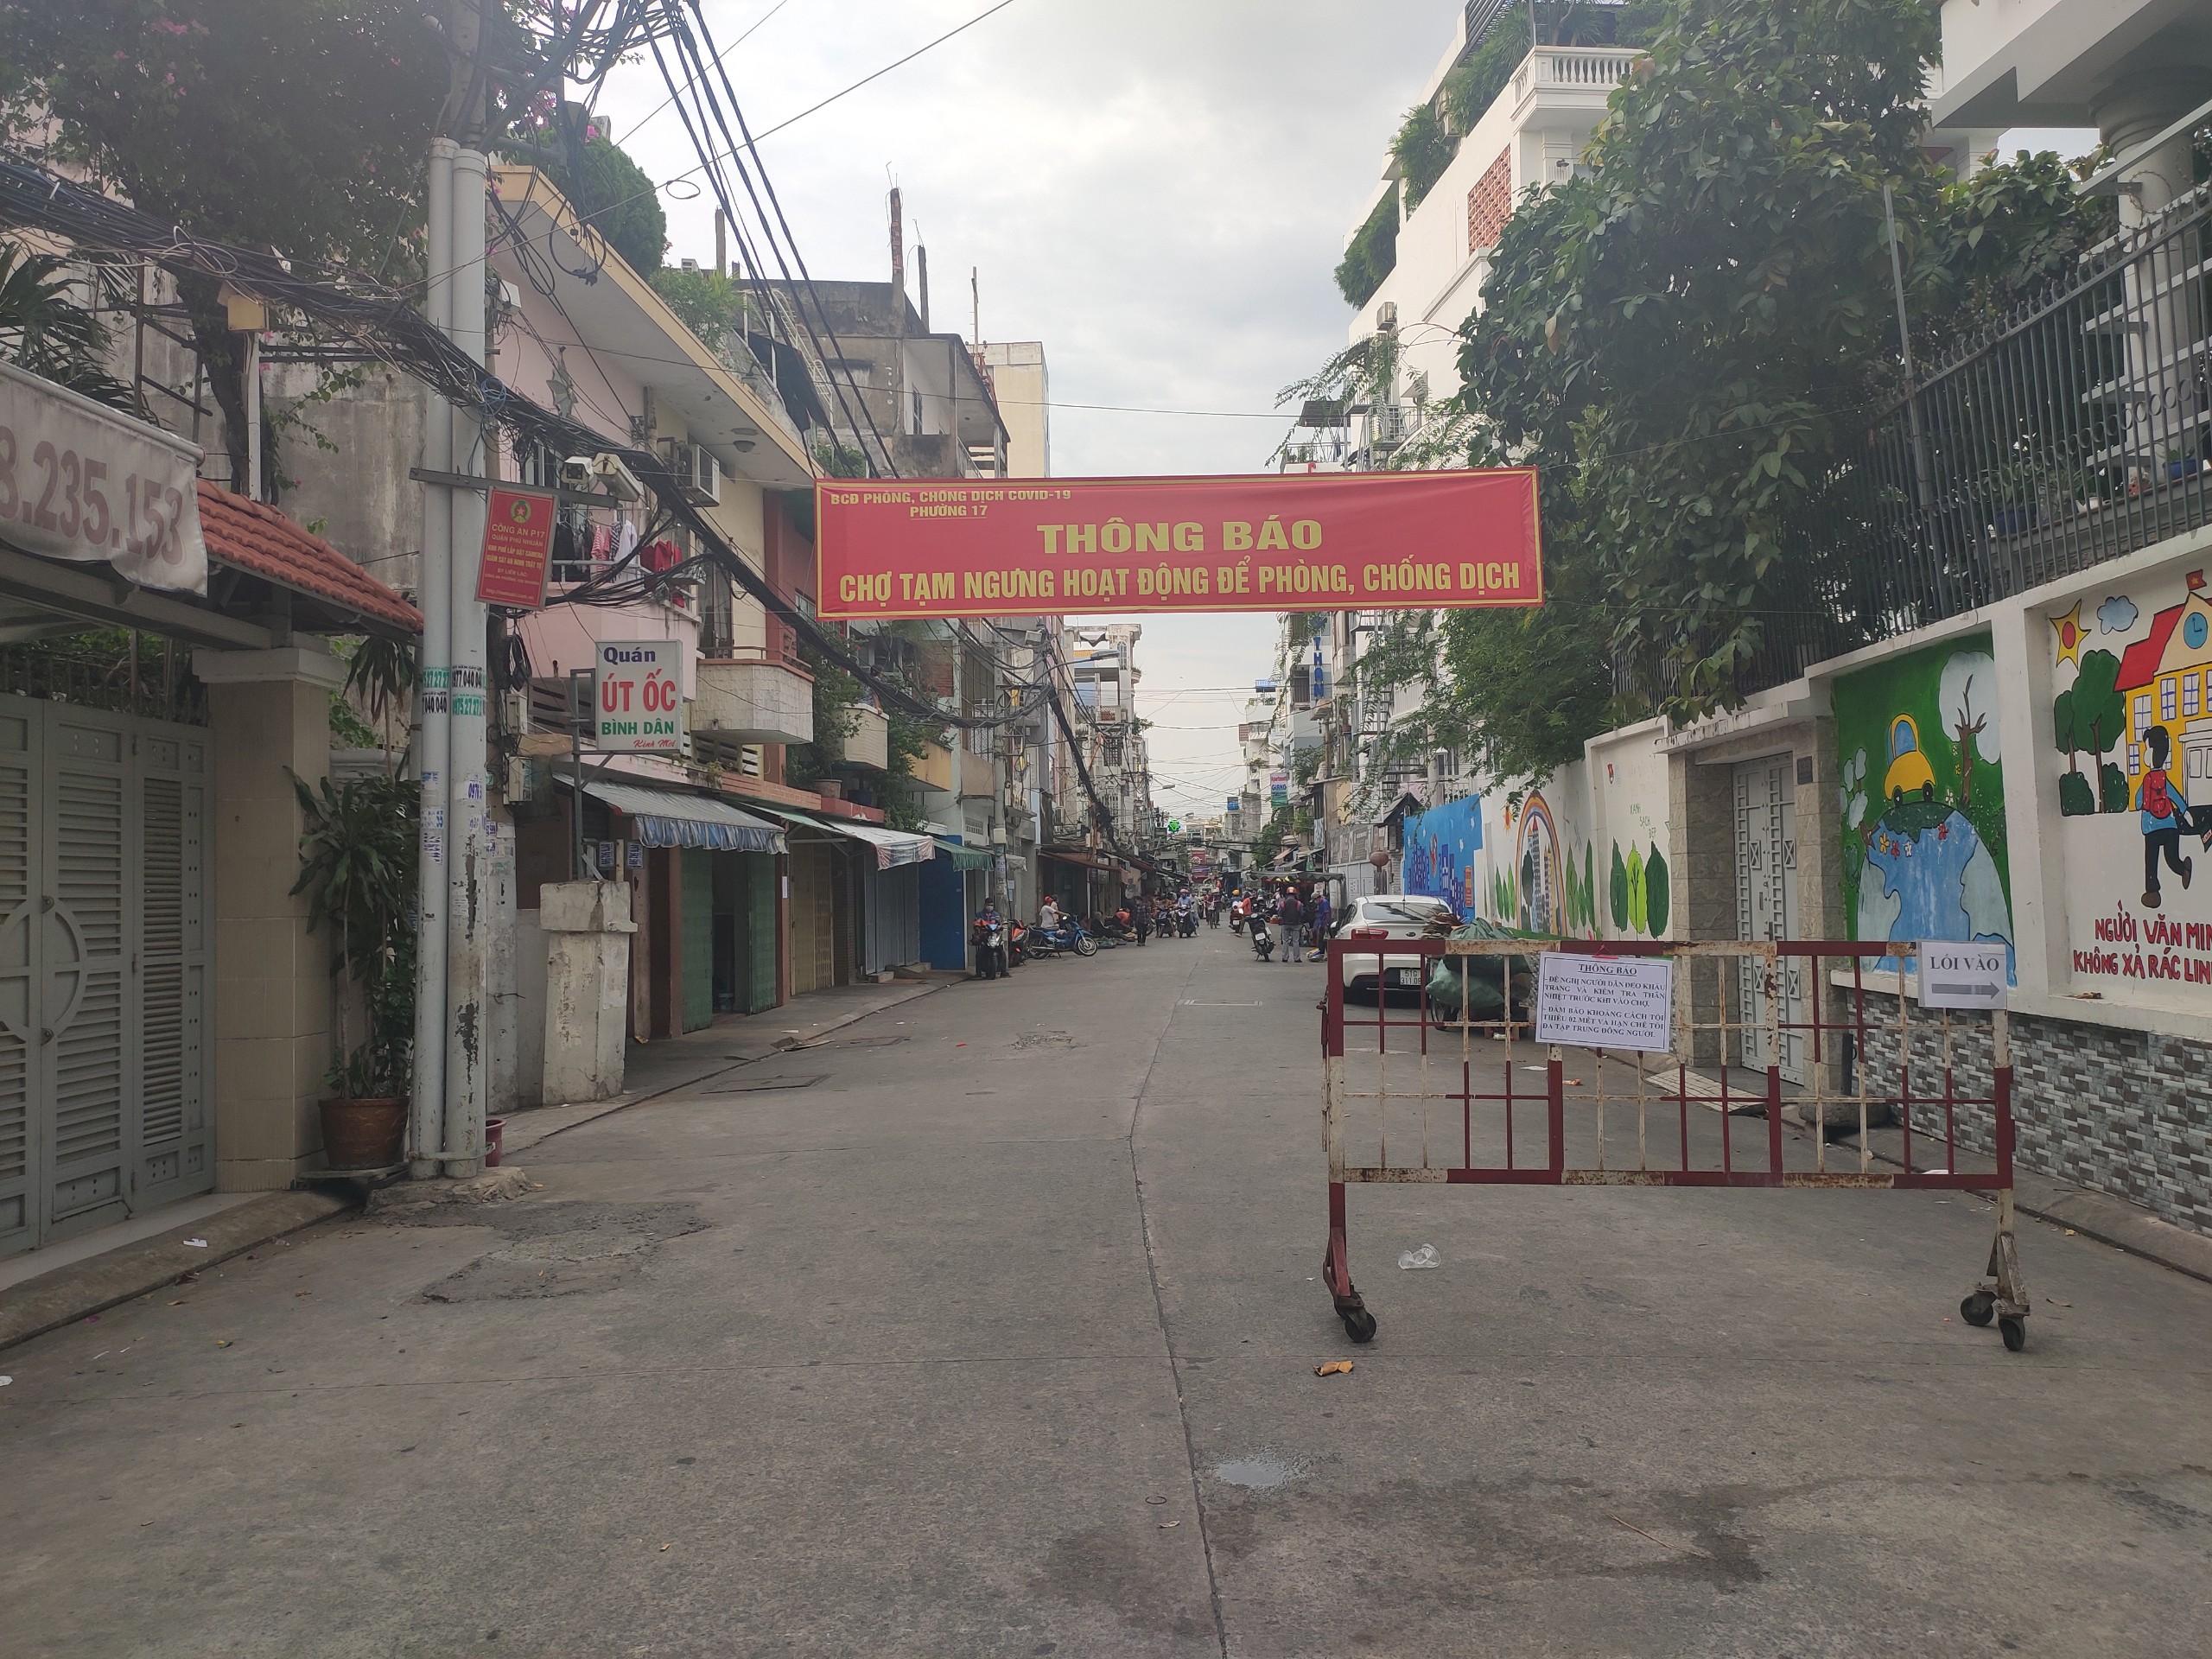
ở trên đường có sự xuất hiện của một cái rào chắn